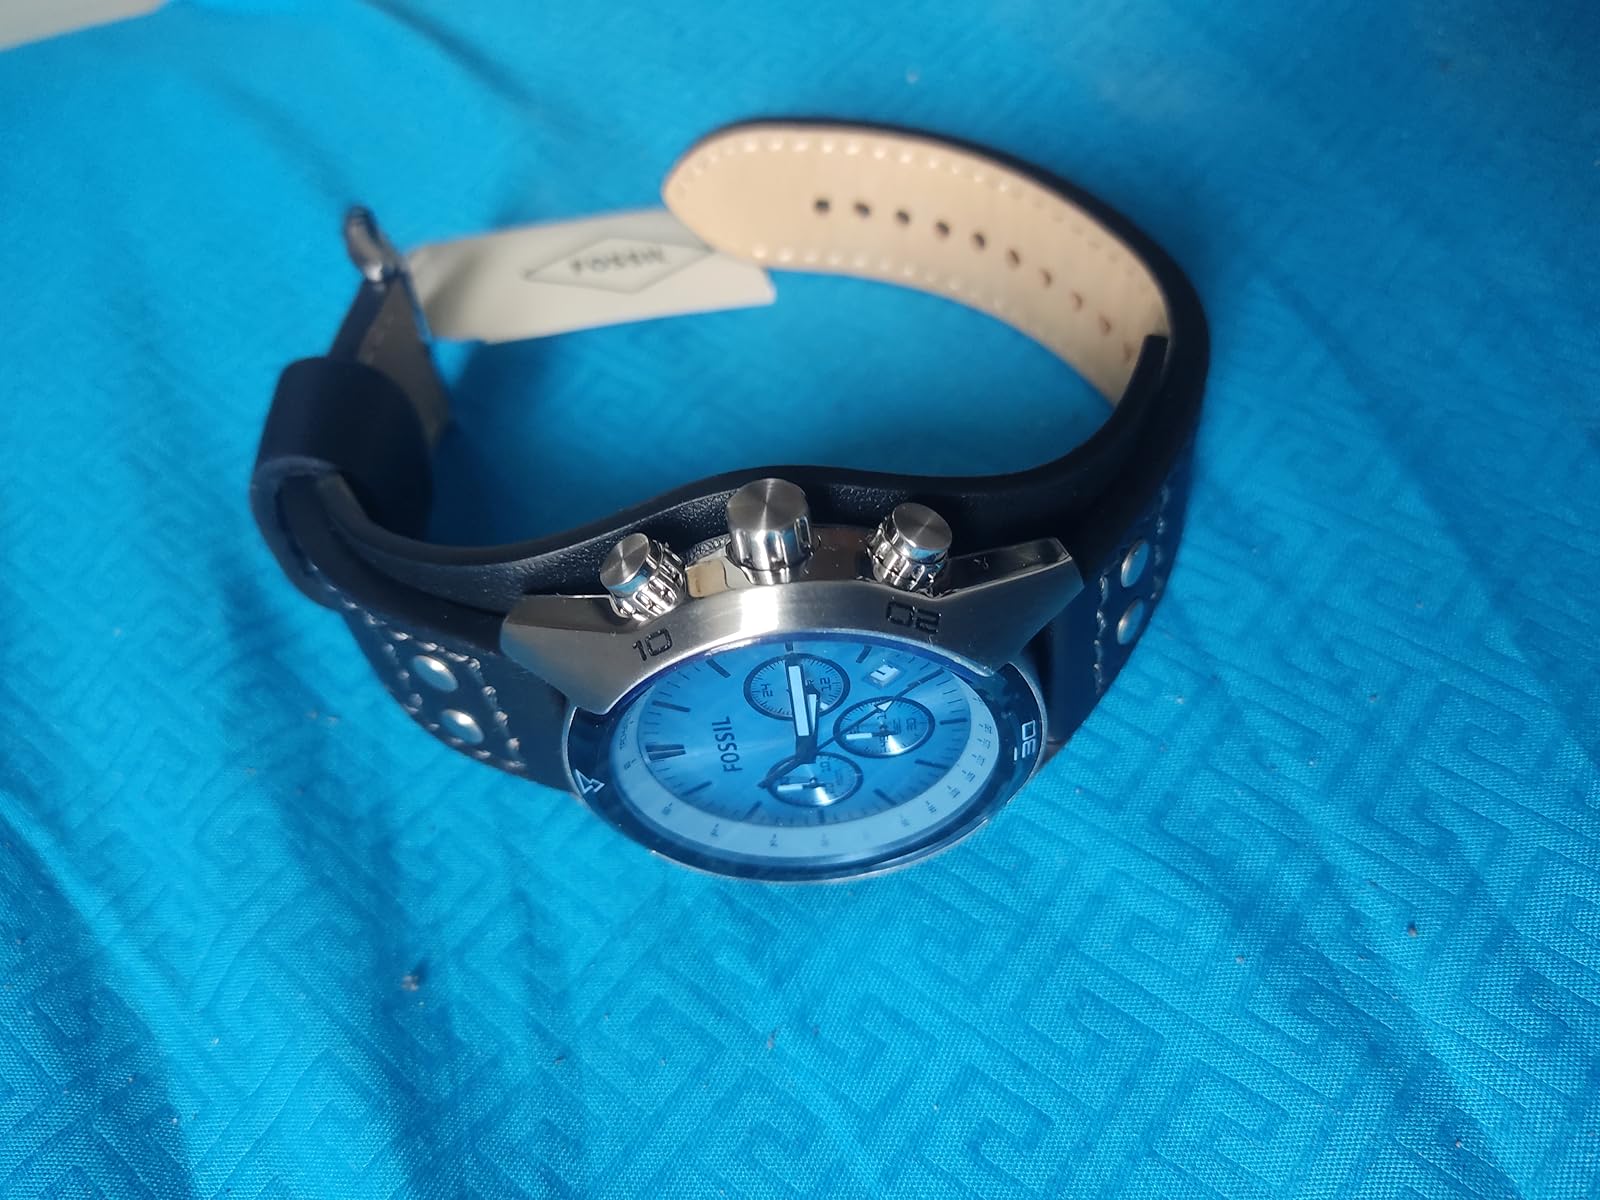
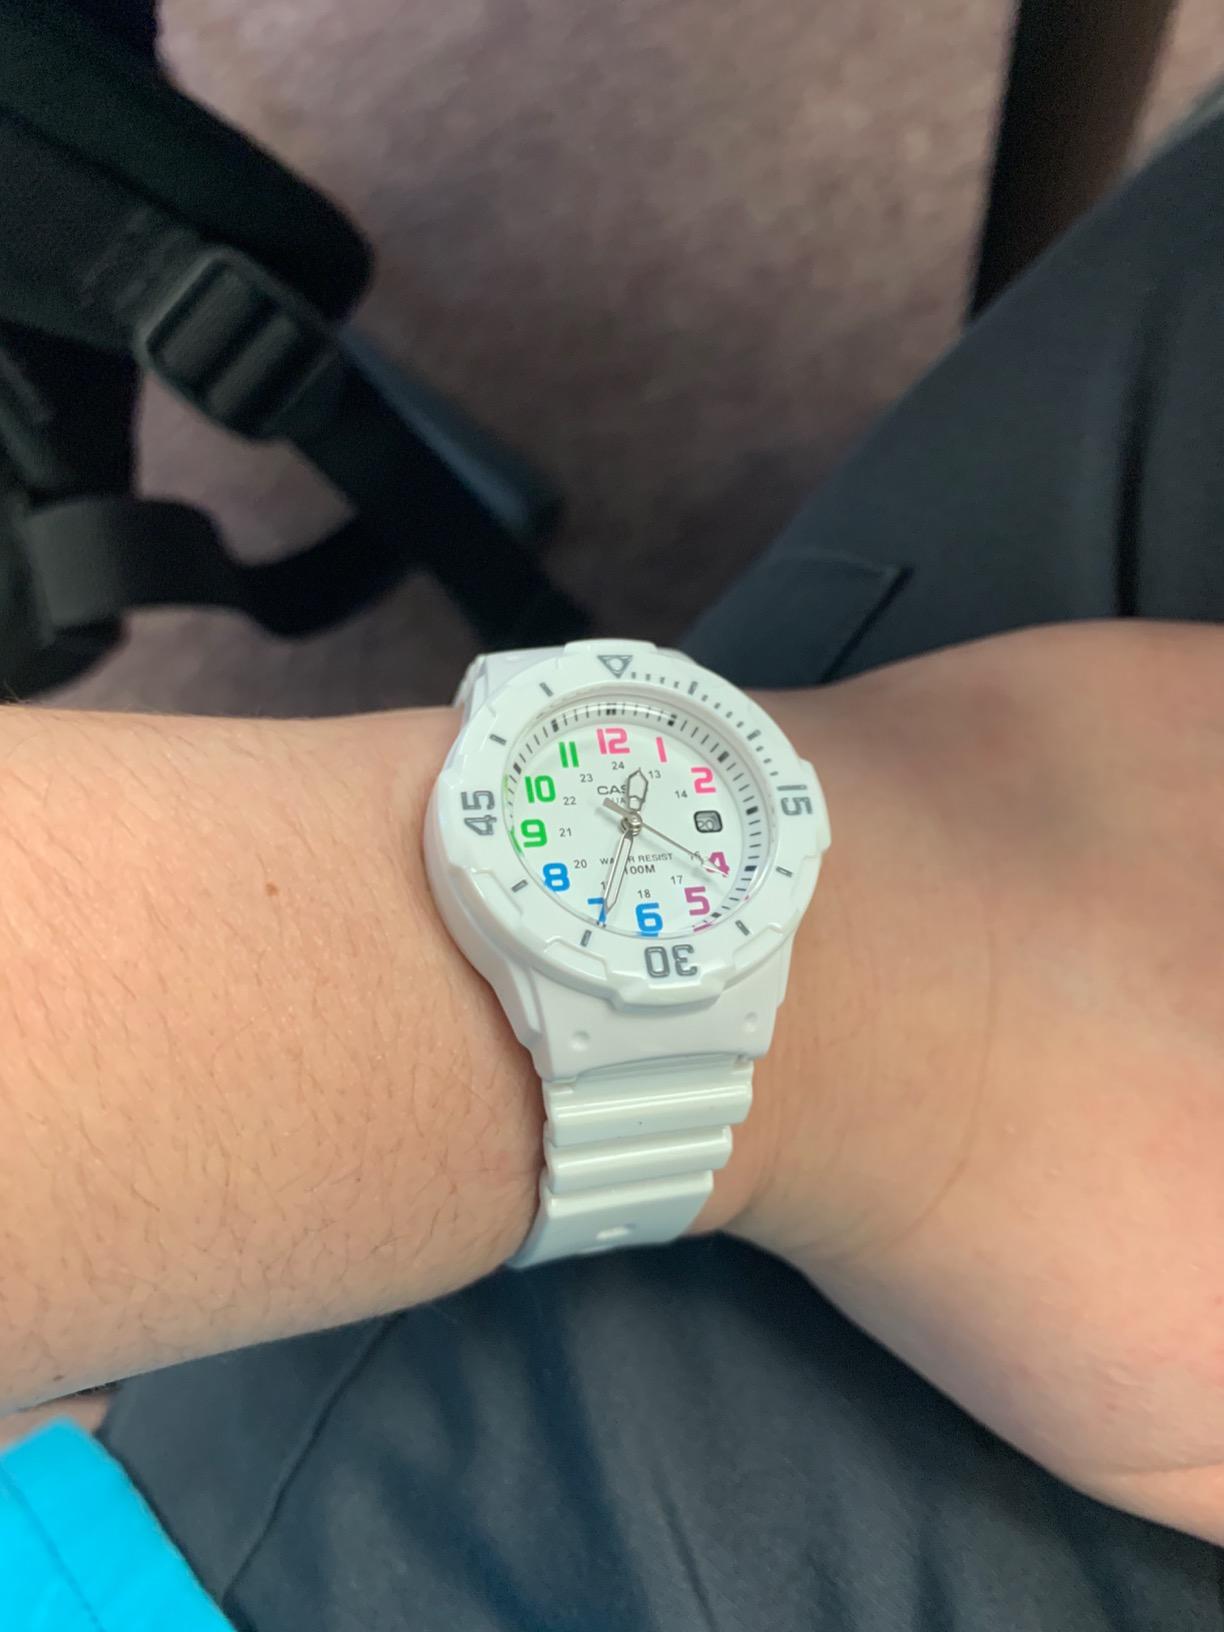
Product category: accessories_watch
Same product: no